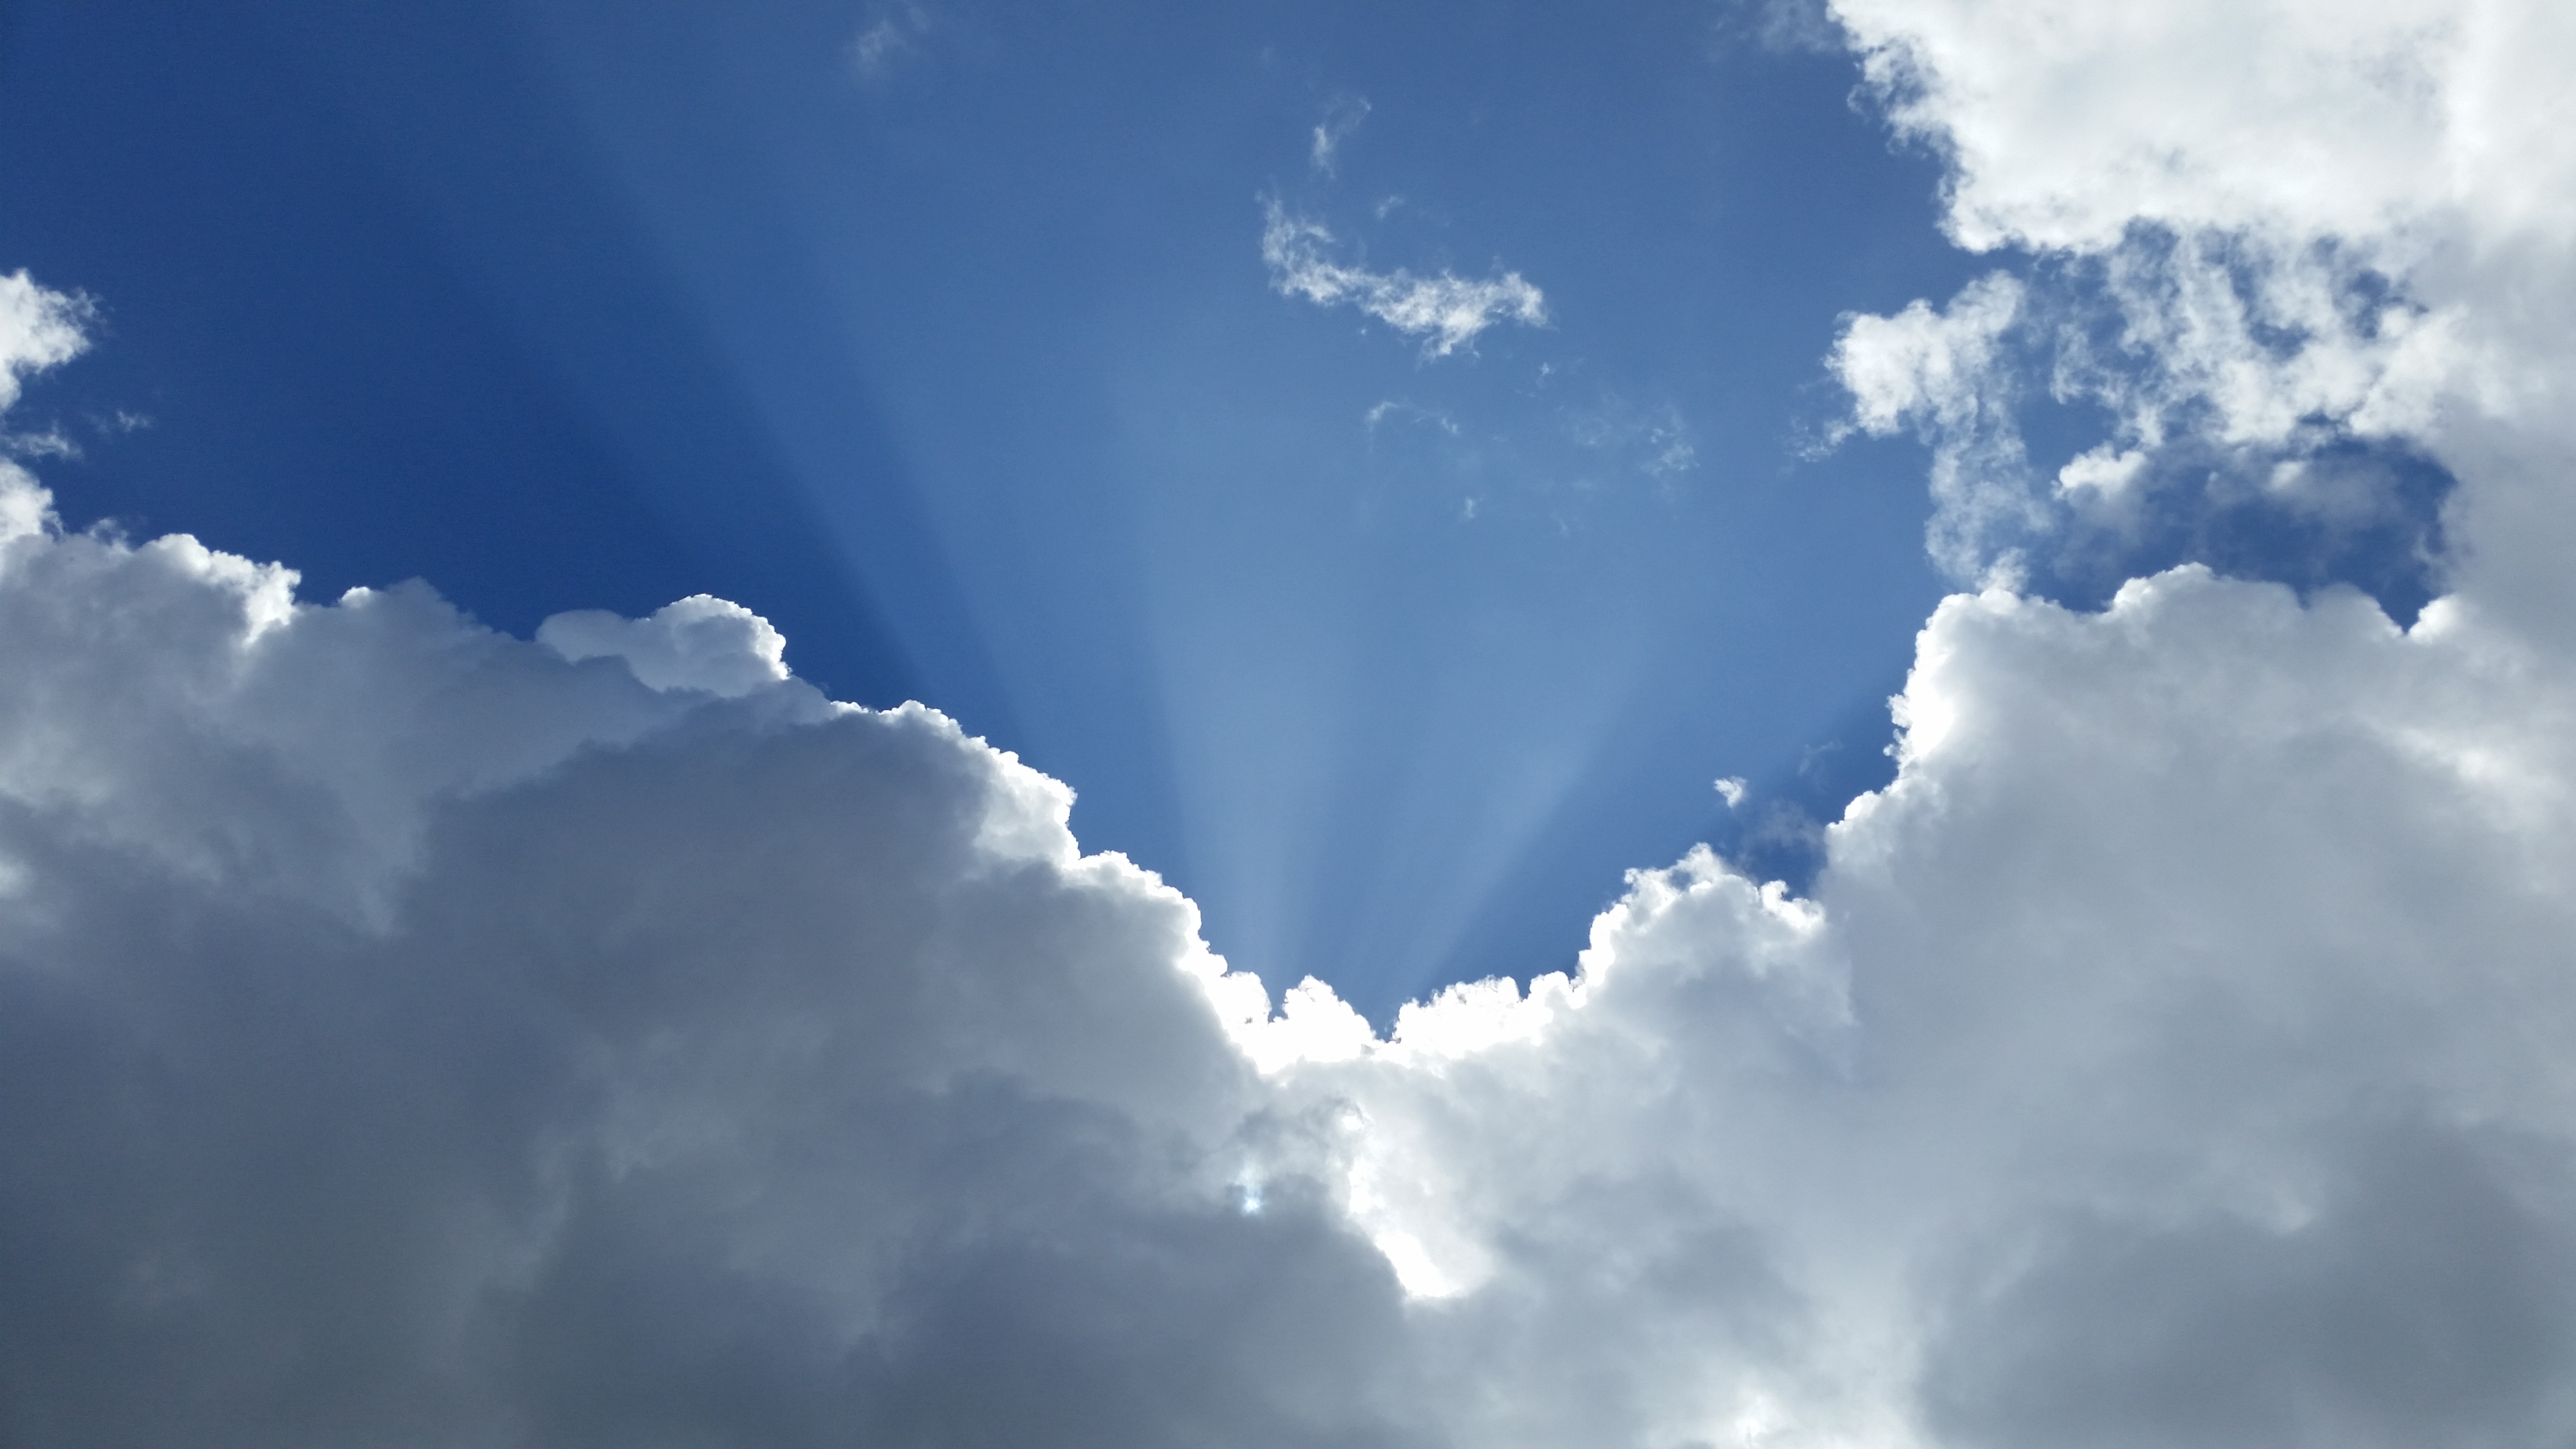
cloud, sky, sunlight, atmosphere, daytime, cumulus, clouds, ray of sunshine, meteorological phenomenon, atmosphere of earth